Project Y

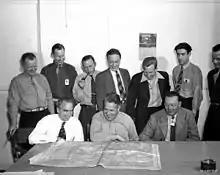
Bradbury (left) examines plans for new laboratory sites and permanent housing with Leslie Groves of the Armed Forces Special Weapons Project (center) and Eric Jette (right) in April 1947; Colonel Lyle E. Seeman stands behind Bradbury, second from the left.

A medical program was established at Los Alamos under Captain James F. Nolan of the United States Army Medical Corps. Initially, a small five-bed infirmary was established for civilians, and a three-bed infirmary for military personnel. More serious cases were handled by the Army's Bruns General Hospital in Santa Fe, but this was soon regarded as unsatisfactory due to the loss of time due to the long trip, and security risks. Nolan recommended that the infirmaries be consolidated and expanded into a 60-bed hospital. A 54-bed hospital was opened in 1944, staffed by Army personnel. A dentist arrived in March 1944. A Veterinary Corps officer, Captain J. Stevenson, had already been assigned to look after the guard dogs.